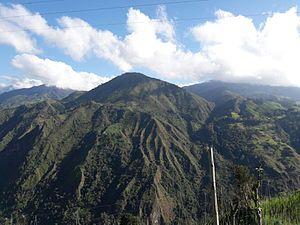
Le Cerro Machín est un volcan de Colombie situé dans la cordillère des Andes, dans le département de Tolima. Son altitude est estimée à 2 750 mètres. Sa dernière éruption remonte à 1180 avec une imprécision de plus ou moins 150 ans mais il conserve une activité sismique attestée depuis 2004.